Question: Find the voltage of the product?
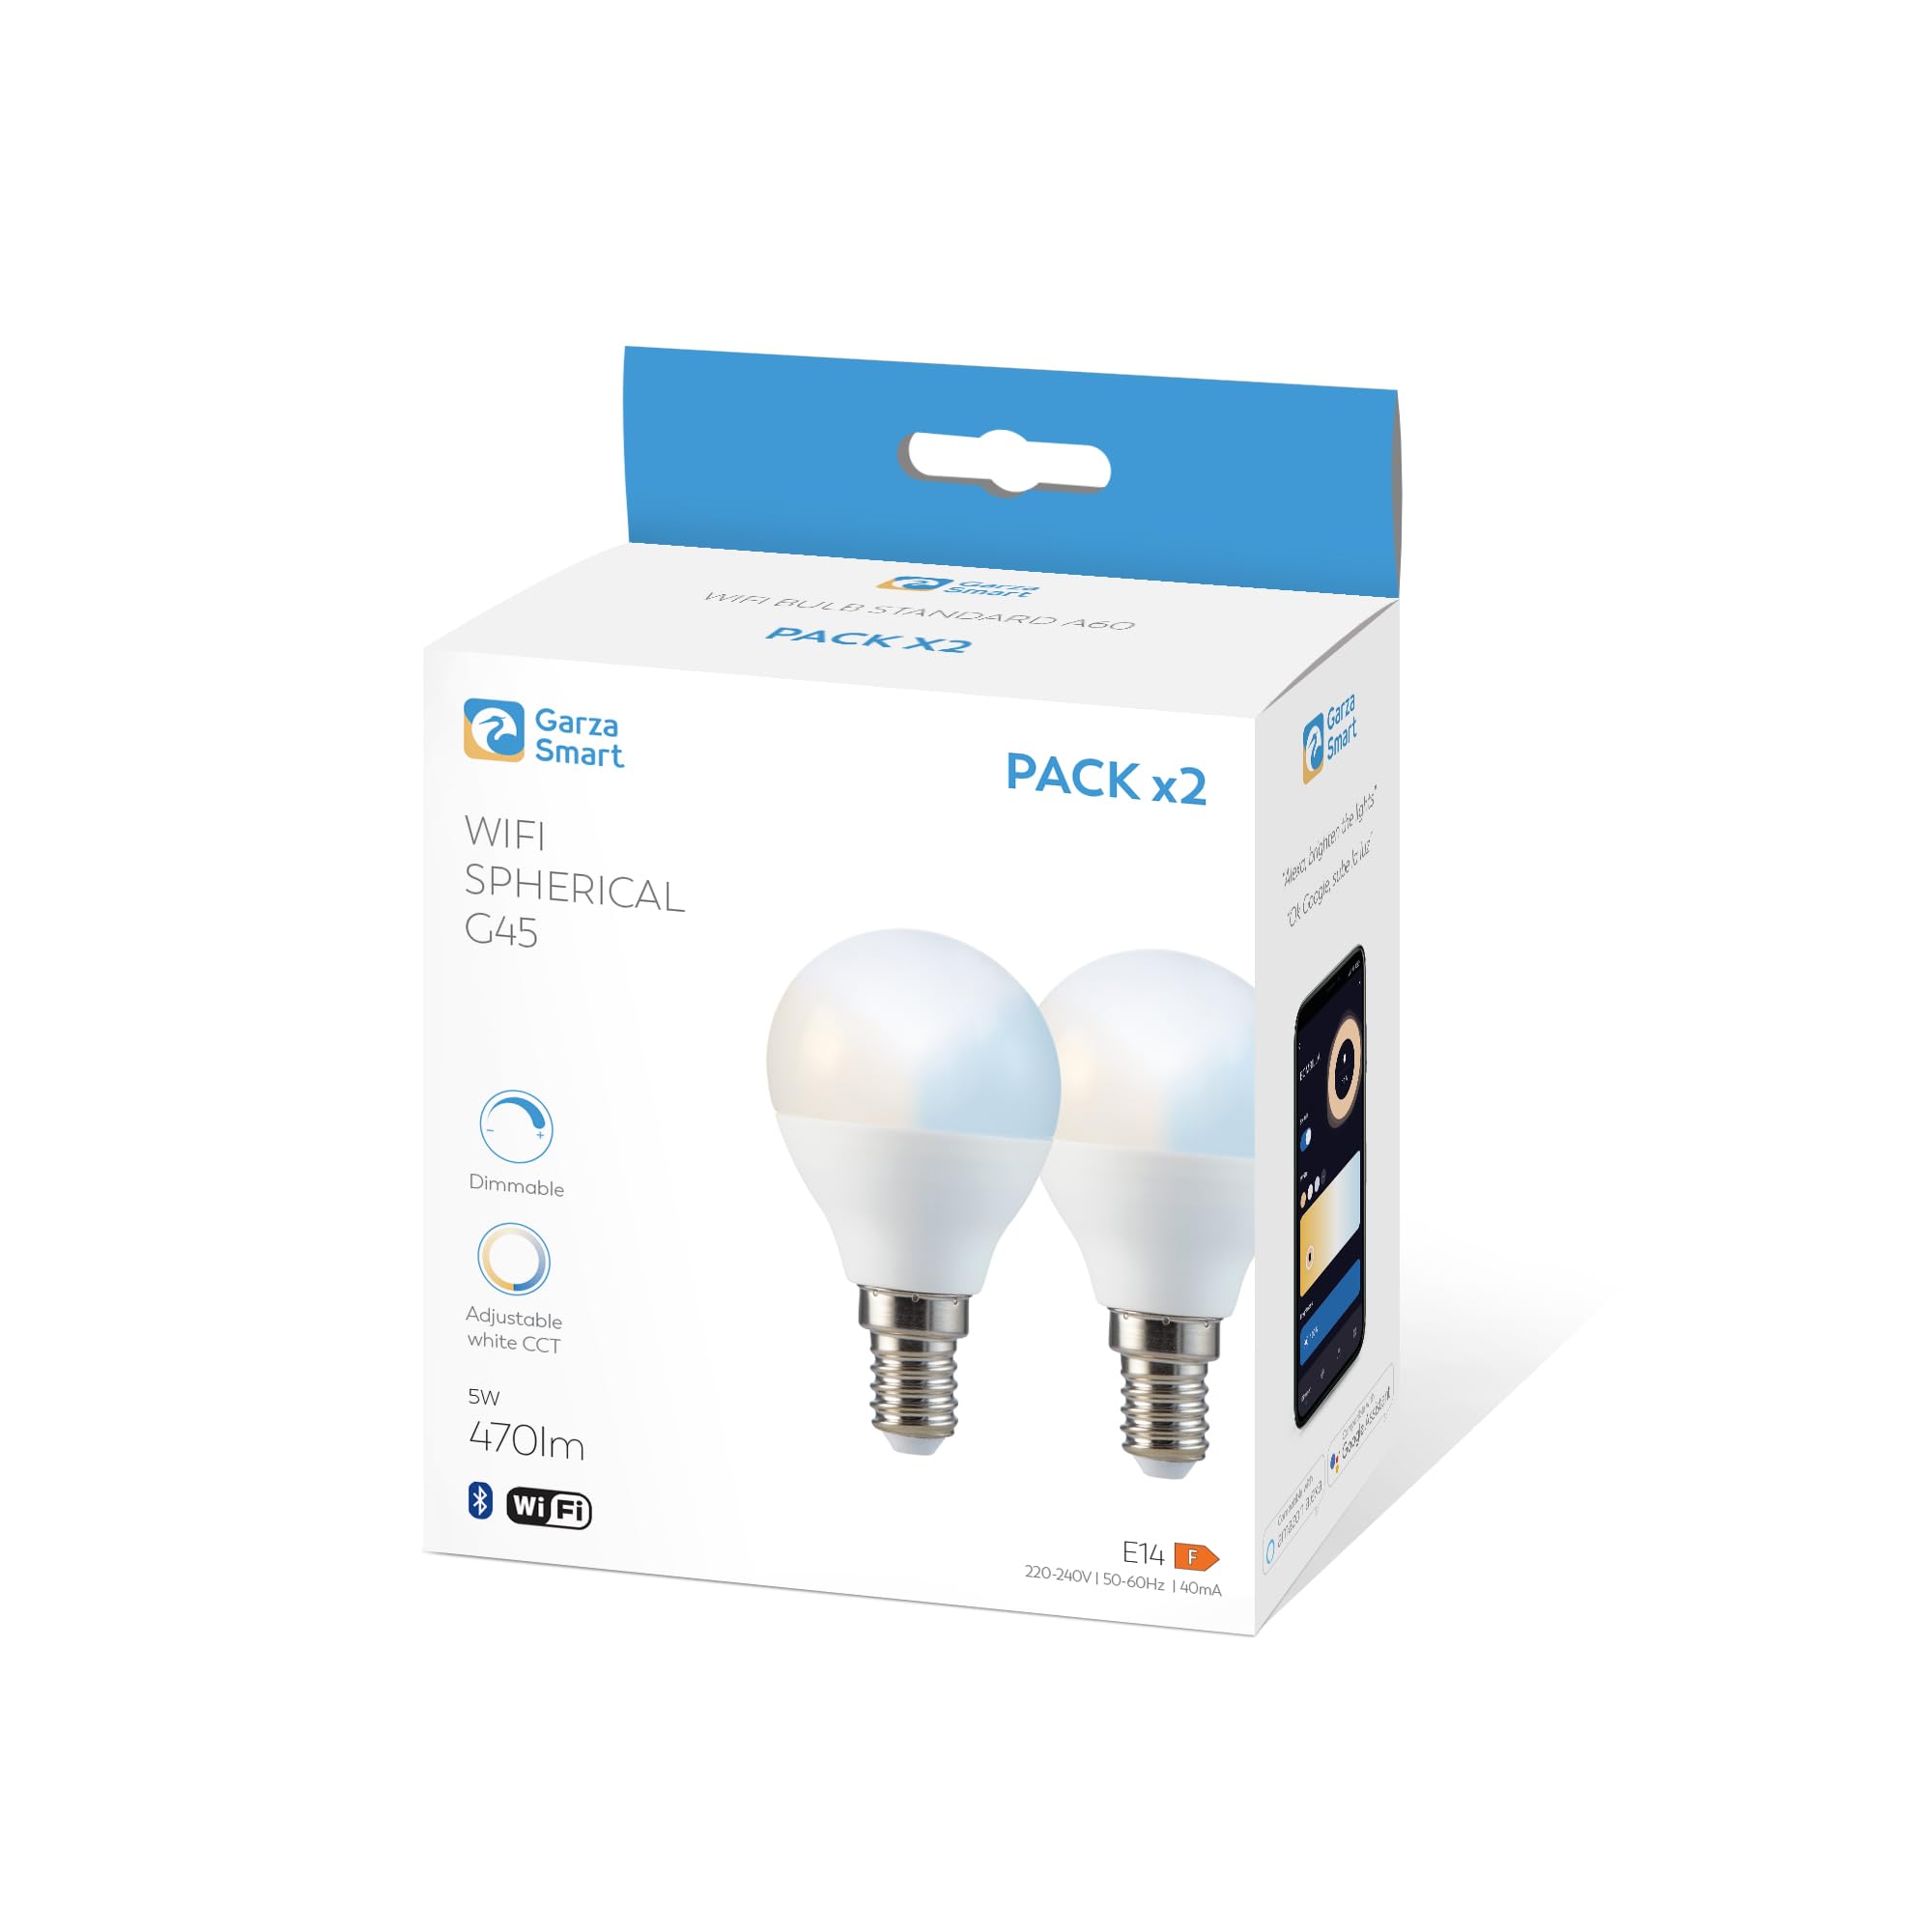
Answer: [220.0, 240.0] volt